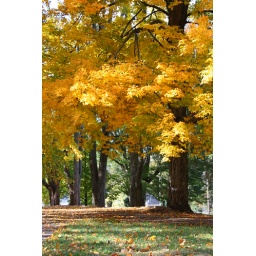
On the walking track in front of the building where I work. Frankfort, KY